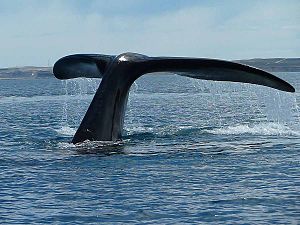
Península Valdés
Valdeshalvøen er en halvø ved Atlanterhavskysten i provinsen Chubut i Argentina. Halvøen har et areal på ca. 3.625 km².